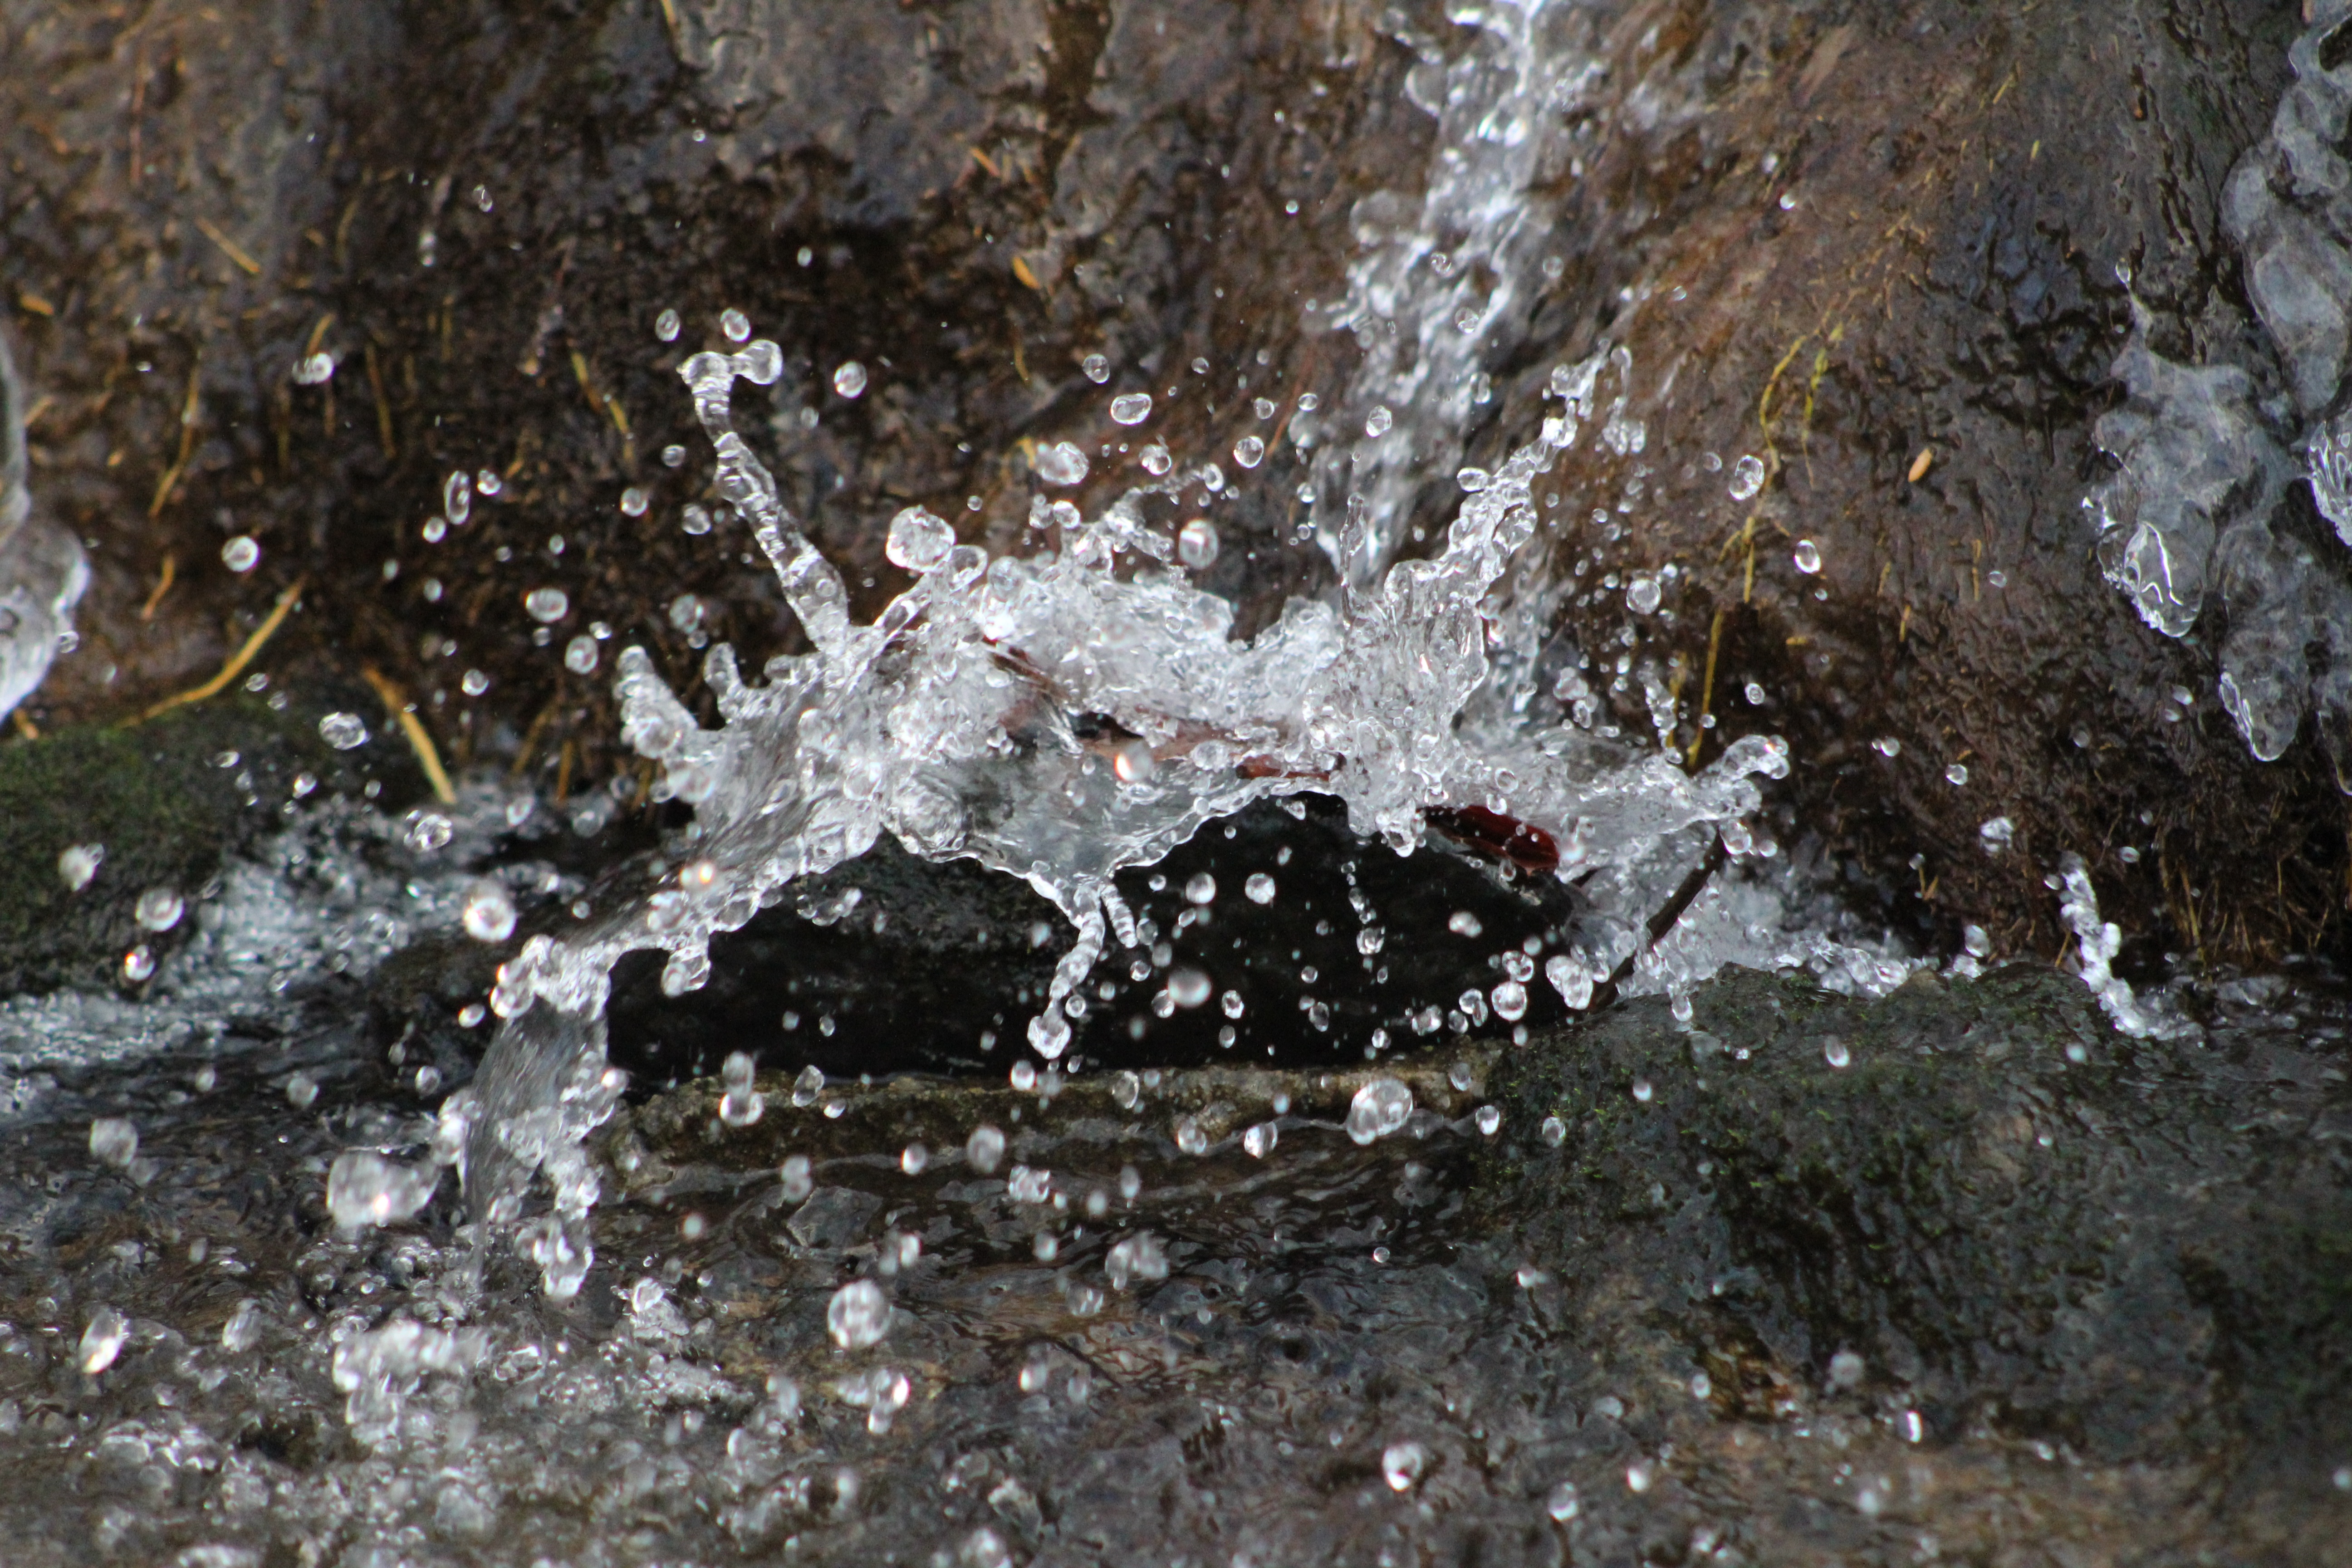
water, nature, rock, waterfall, creek, snow, winter, liquid, leaf, frost, wet, motion, wildlife, environment, stream, ice, flow, cascade, flowing, splash, spray, natural, soil, fauna, splashing, drops, freezing, macro photography